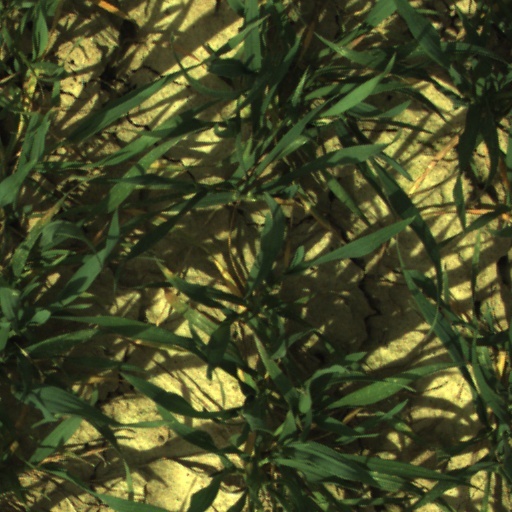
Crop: wheat